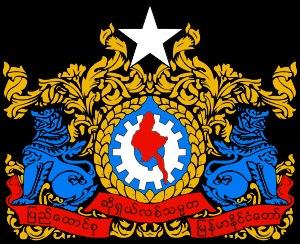
Les armoiries de la Birmanie sont constituées d'une partie centrale, où apparaît la forme du pays, entourée de lions mythologiques appelés